Concert des Amateurs

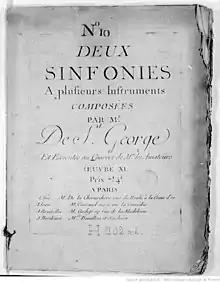
Deux Sinfonies de Saint-George (1779)

The Concert des Amateurs was a company which organized musical concerts in France. Established in 1769 it was dissolved in 1781.